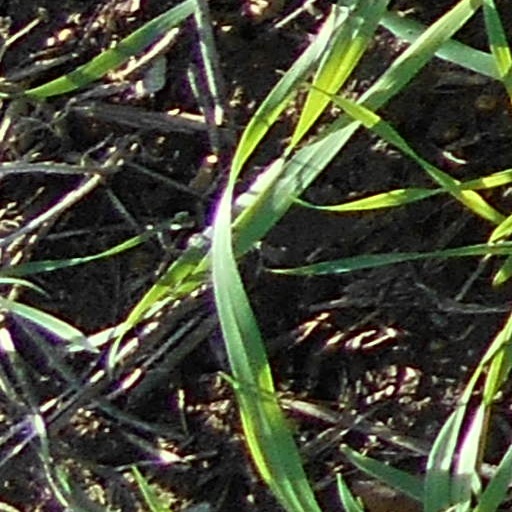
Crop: wheat